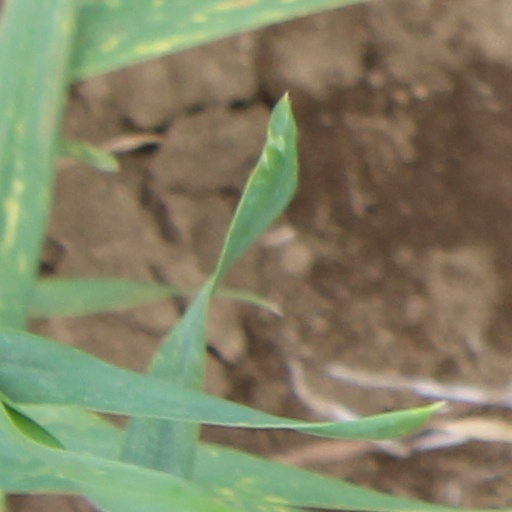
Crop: wheat